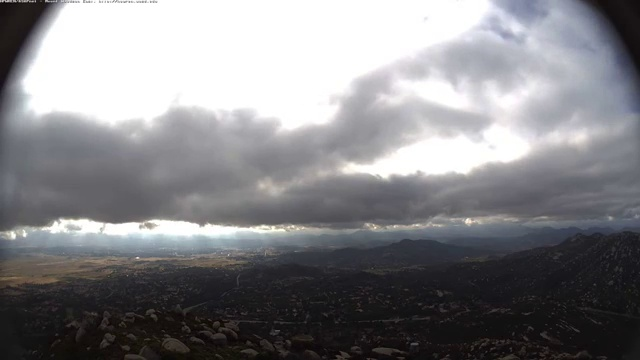
Fire: no
Smoke: no